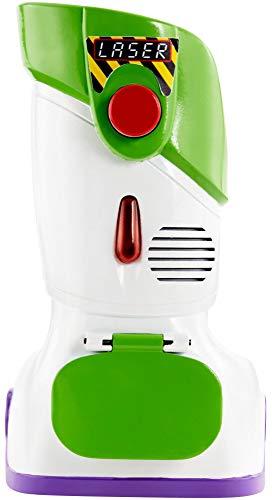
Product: Disney Pixar Toy Story 4 Buzz Lightyear Rapid Disc
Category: Toys & Games | Toy Figures & Playsets
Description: Gear up like Buzz Lightyear with this authentic disc launcher.
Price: $12.49
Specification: ProductDimensions:4.4x12x8inches|ItemWeight:3.52ounces|ShippingWeight:14.4ounces(Viewshippingratesandpolicies)|ASIN:B07FWMHLV1|Itemmodelnumber:GDP85|Manufacturerrecommendedage:36months-7years|Batteries:3LR44batteriesrequired.